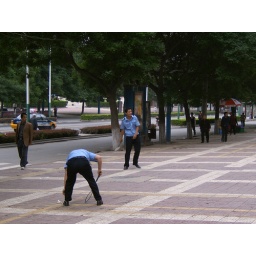
2 Chinese policemen playing badminton and laughing at sidewalk of Dongfeng street in Weinan at half past six in the morning.